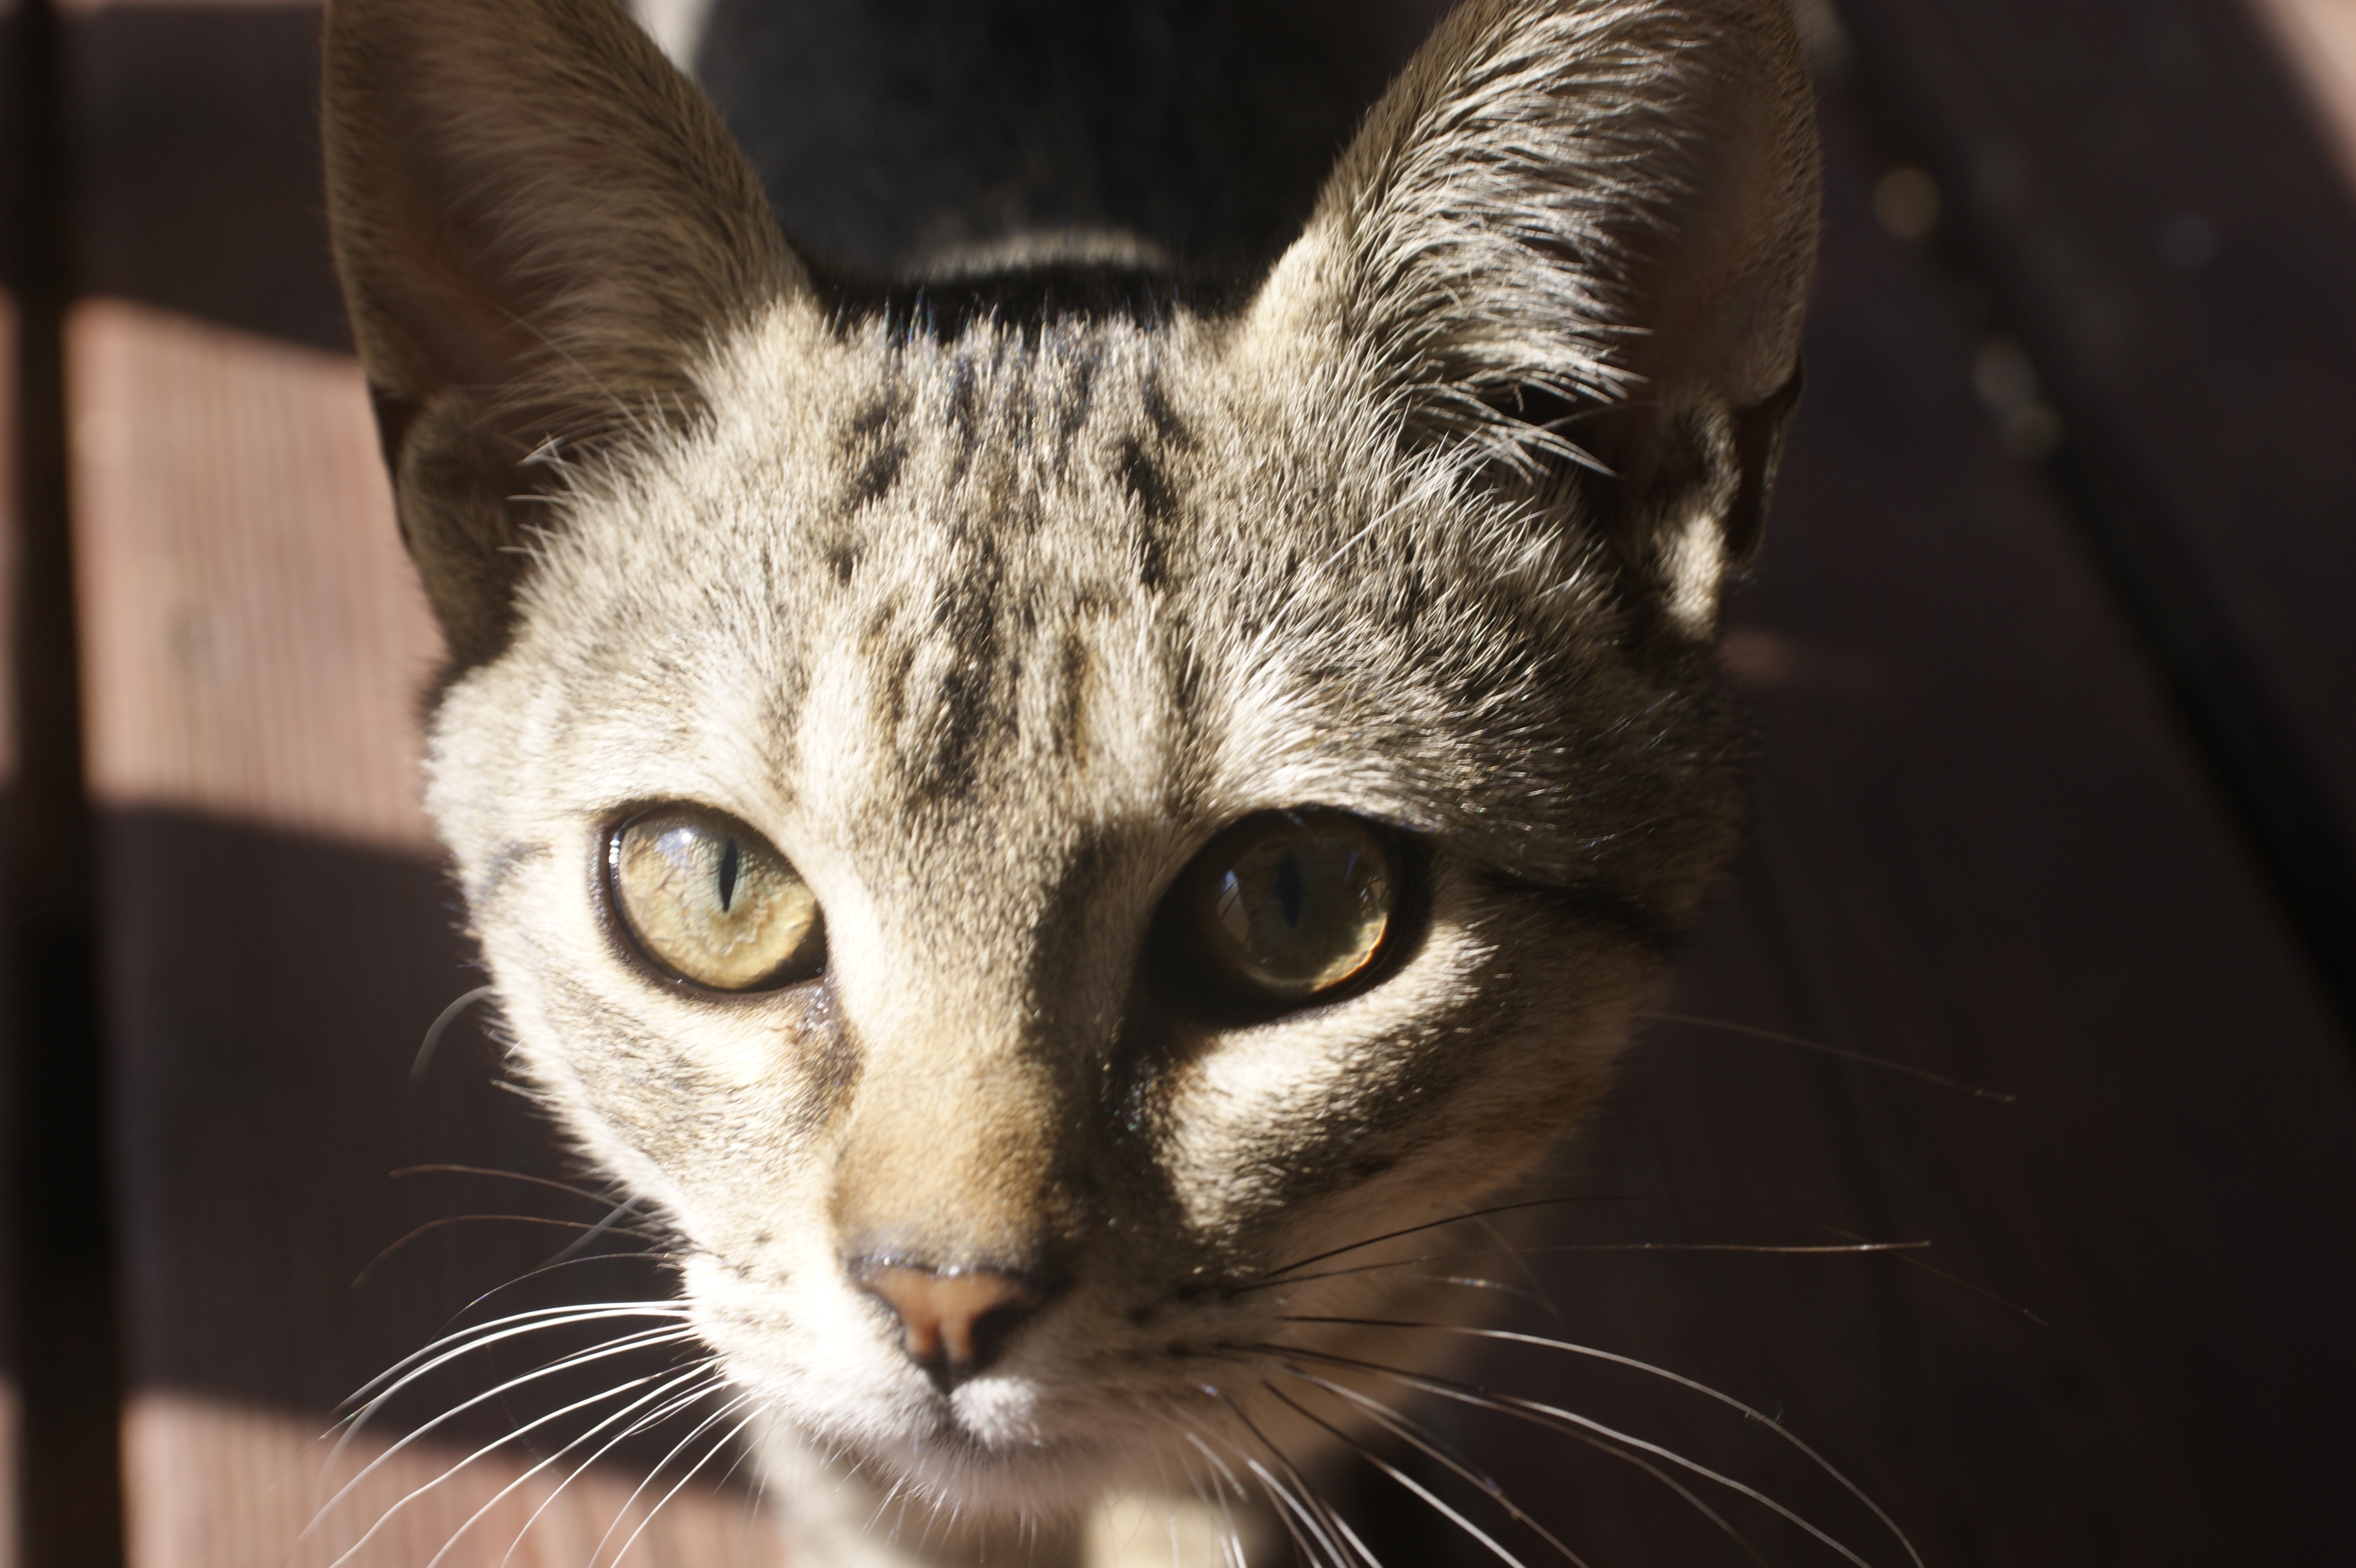
animal, pet, cat, feline, mammal, fauna, close up, face, whiskers, snout, vertebrate, cat eyes, the cat face, small to medium sized cats, cat like mammal, domestic short haired cat